Thomas Knight (MP for Canterbury)

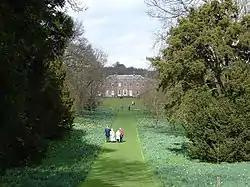
Godmersham Hall

Knight was the son of William Brodnax of Godmersham, Kent, and his second wife Anne May, daughter of Christopher May of Greenwich. He matriculated at Balliol College, Oxford on 2 June 1720, aged 18. In 1726, he succeeded his father in the family estate at Godmersham. Also in 1726, he succeeded his cousin Dame Anne May in the May estates at Rawmere, Sussex, and changed his name by a 1726 Act of Parliament to May. He married Jane Monke, daughter of William Monke of Buckingham House, Shoreham, at Gray's Inn Chapel on 11 July 1729. In 1732 he rebuilt the house at Godmersham. He served as Sheriff of Kent for 1729.